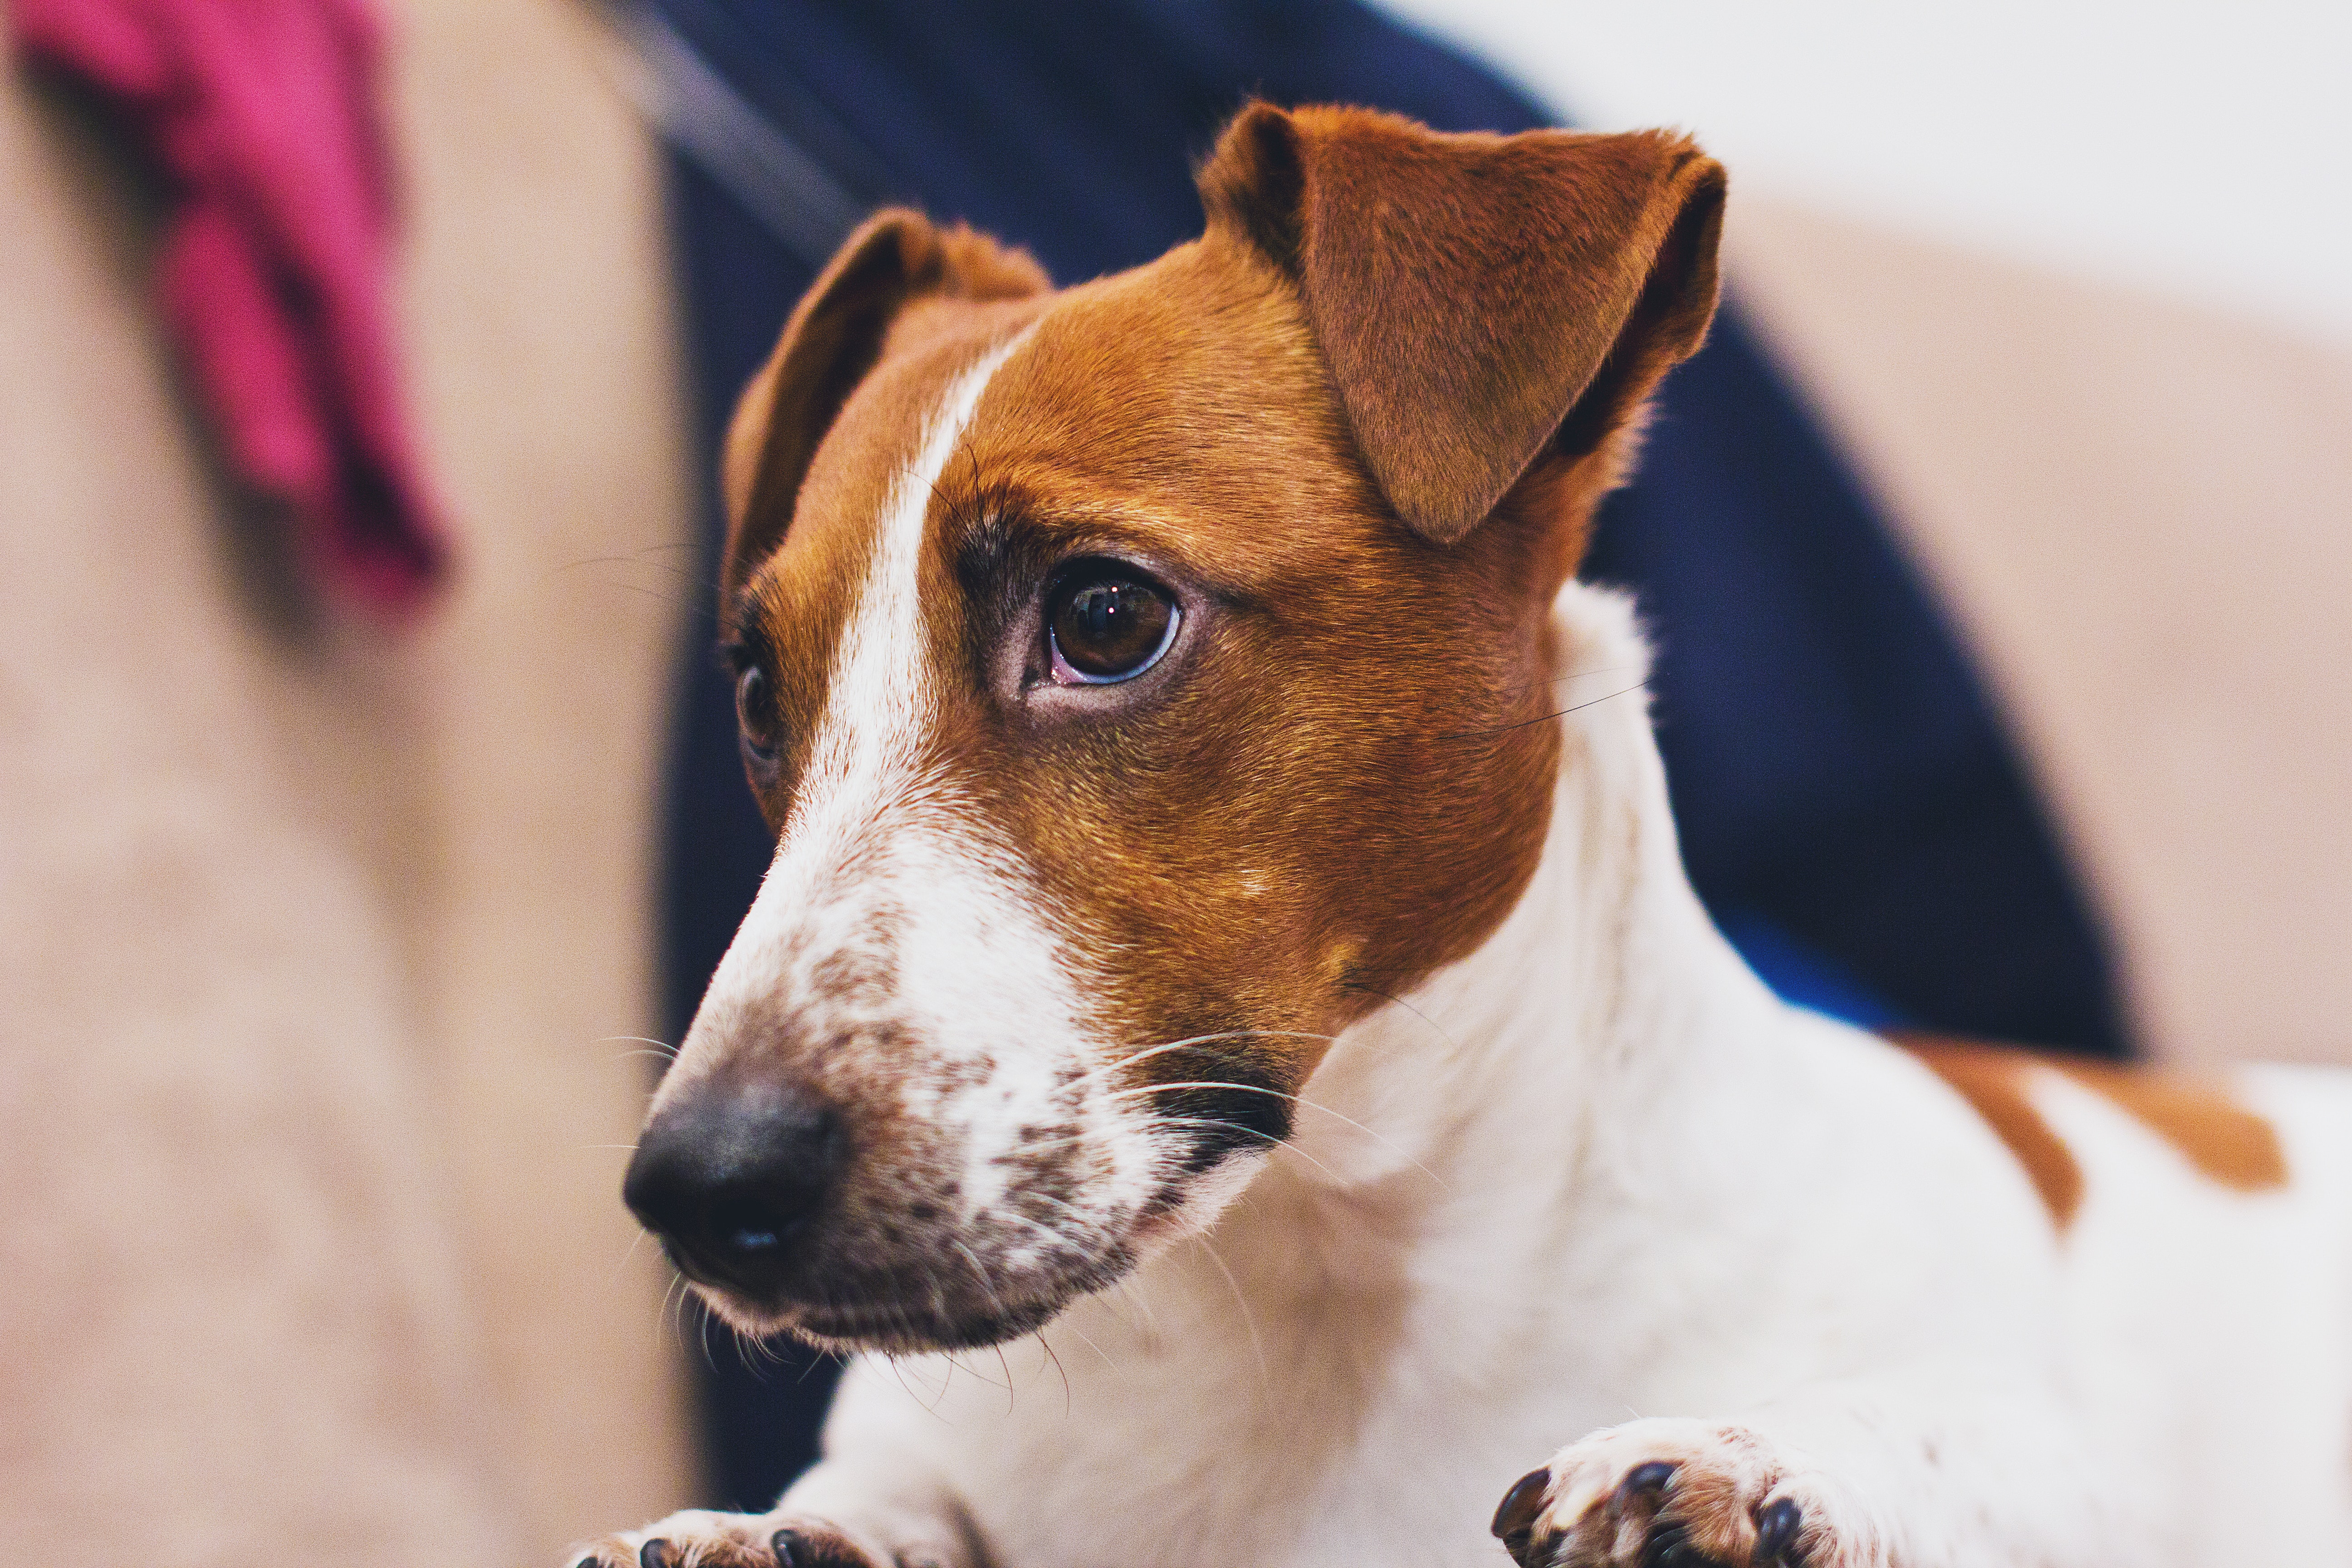
dog, mammal, vertebrate, dog breed, canidae, carnivore, russell terrier, companion dog, smooth fox terrier, snout, jack russell terrier, tenterfield terrier, Irishjacks, fox terrier, brazilian terrier, Teddy roosevelt terrier, rare breed dog, plummer terrier, miniature fox terrier, parson russell terrier, ancient dog breeds, whiskers, feist, danish swedish farmdog